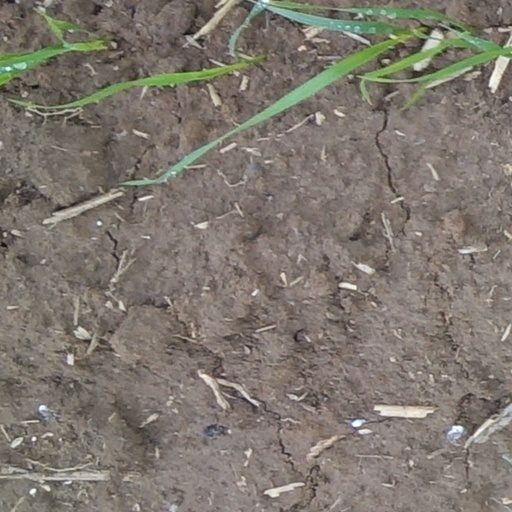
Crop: wheat